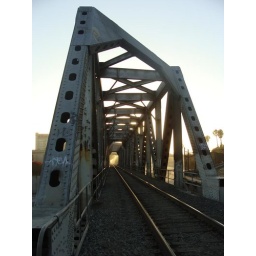
train bridge in ventura ca